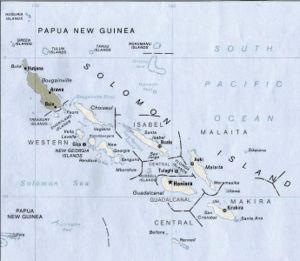
Les îles Salomon sont un archipel d'Océanie situé en mer des Salomon et appartenant à la Mélanésie. Il est partagé entre la Papouasie-Nouvelle-Guinée et les Salomon.
La Nouvelle-Géorgie est la plus grande île de la Province occidentale des Salomon. Elle borde le détroit de Nouvelle-Géorgie avec les îles de Kolombangara à l’ouest, Vangunu à l'est et Rendova au sud. Les deux plus grandes villes comptent environ 3 000 habitants : Munda, sur la lagune de Roviana, et Boro, qui se trouve à 17 kilomètres au nord de Munda.